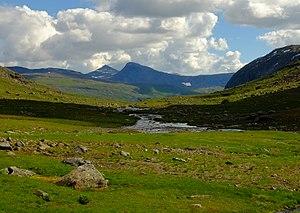
Le Parc national de Junkerdal est un parc national norvégien créé en 2004 dans le comté de Nordland. Il est constitué de montagnes, vallées, lacs, et protège également la culture laponne.